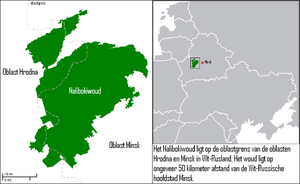
Les Partisans Bielski sont un groupe de partisans juifs qui a sauvé d'autres Juifs de l'extermination et a lutté contre les occupants nazis dans les environs de Nowogródek et près du Ghetto de Lida en Biélorussie, lors de son occupation par le Troisième Reich.